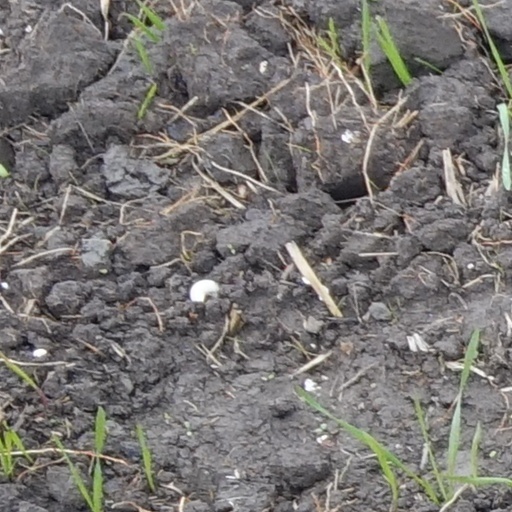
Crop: wheat